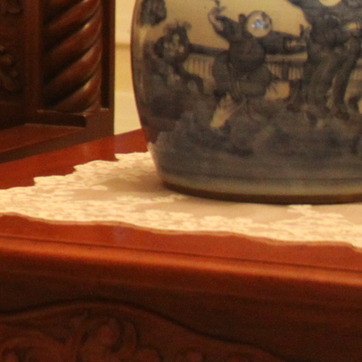
Material: ceramic